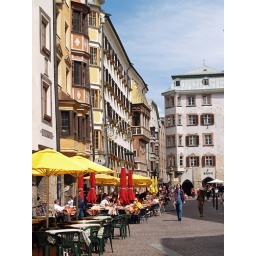
A short stay in Innsbruck, Austria - the golden roof in the distance - I was in search of a pharmacy for Niquill.